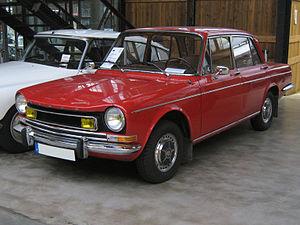
Les Simca 1301/1501 ont succédé aux Simca 1300 / 1500 pour l'année-modèle 1967. Il s'agit en fait plus d'un restylage du modèle précédent que d'une véritable nouvelle voiture : la calandre, les clignotants et le capot avant ont été redessinés, tandis que l'arrière a été rallongé ; en revanche la cellule centrale n'a pas évolué.